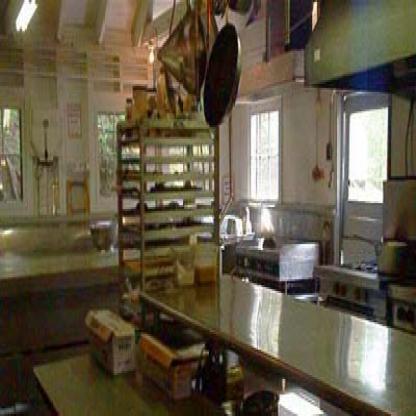
Scene: Indoor